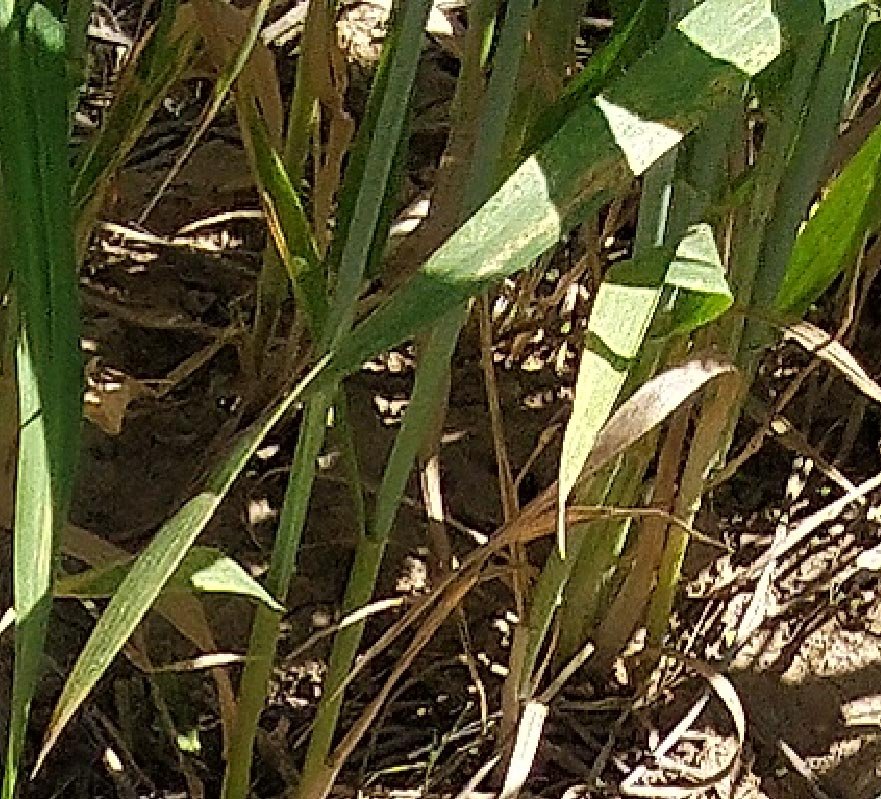
Label: Wheat___Healthy